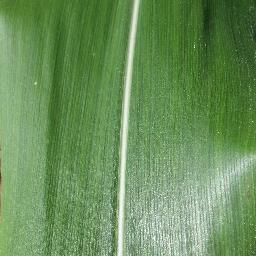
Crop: corn
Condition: (maize)_healthy